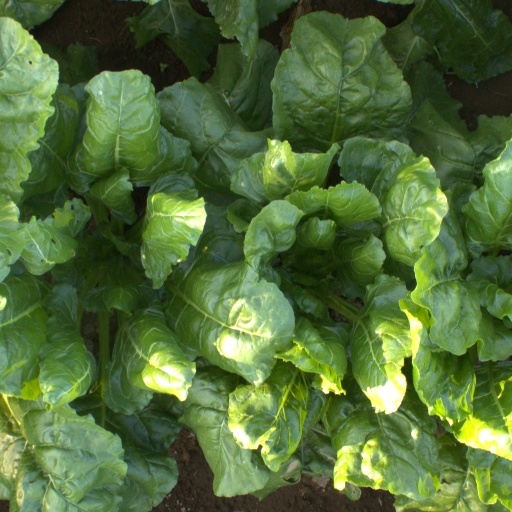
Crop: sugar beet